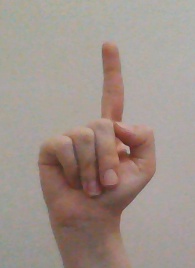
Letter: bb